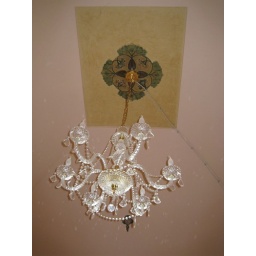
Day 5 - ceiling lamp in a bar in Locorotondo